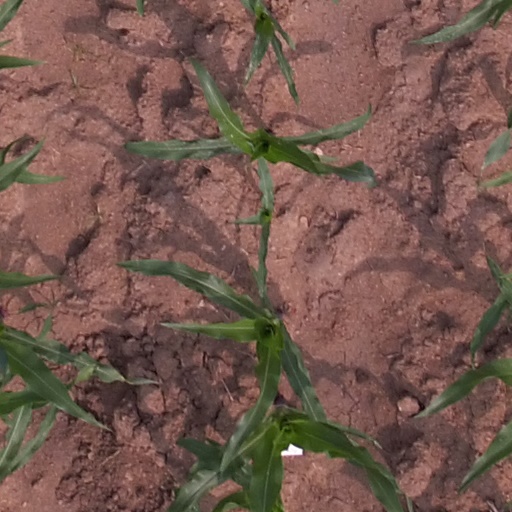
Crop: maize; corn